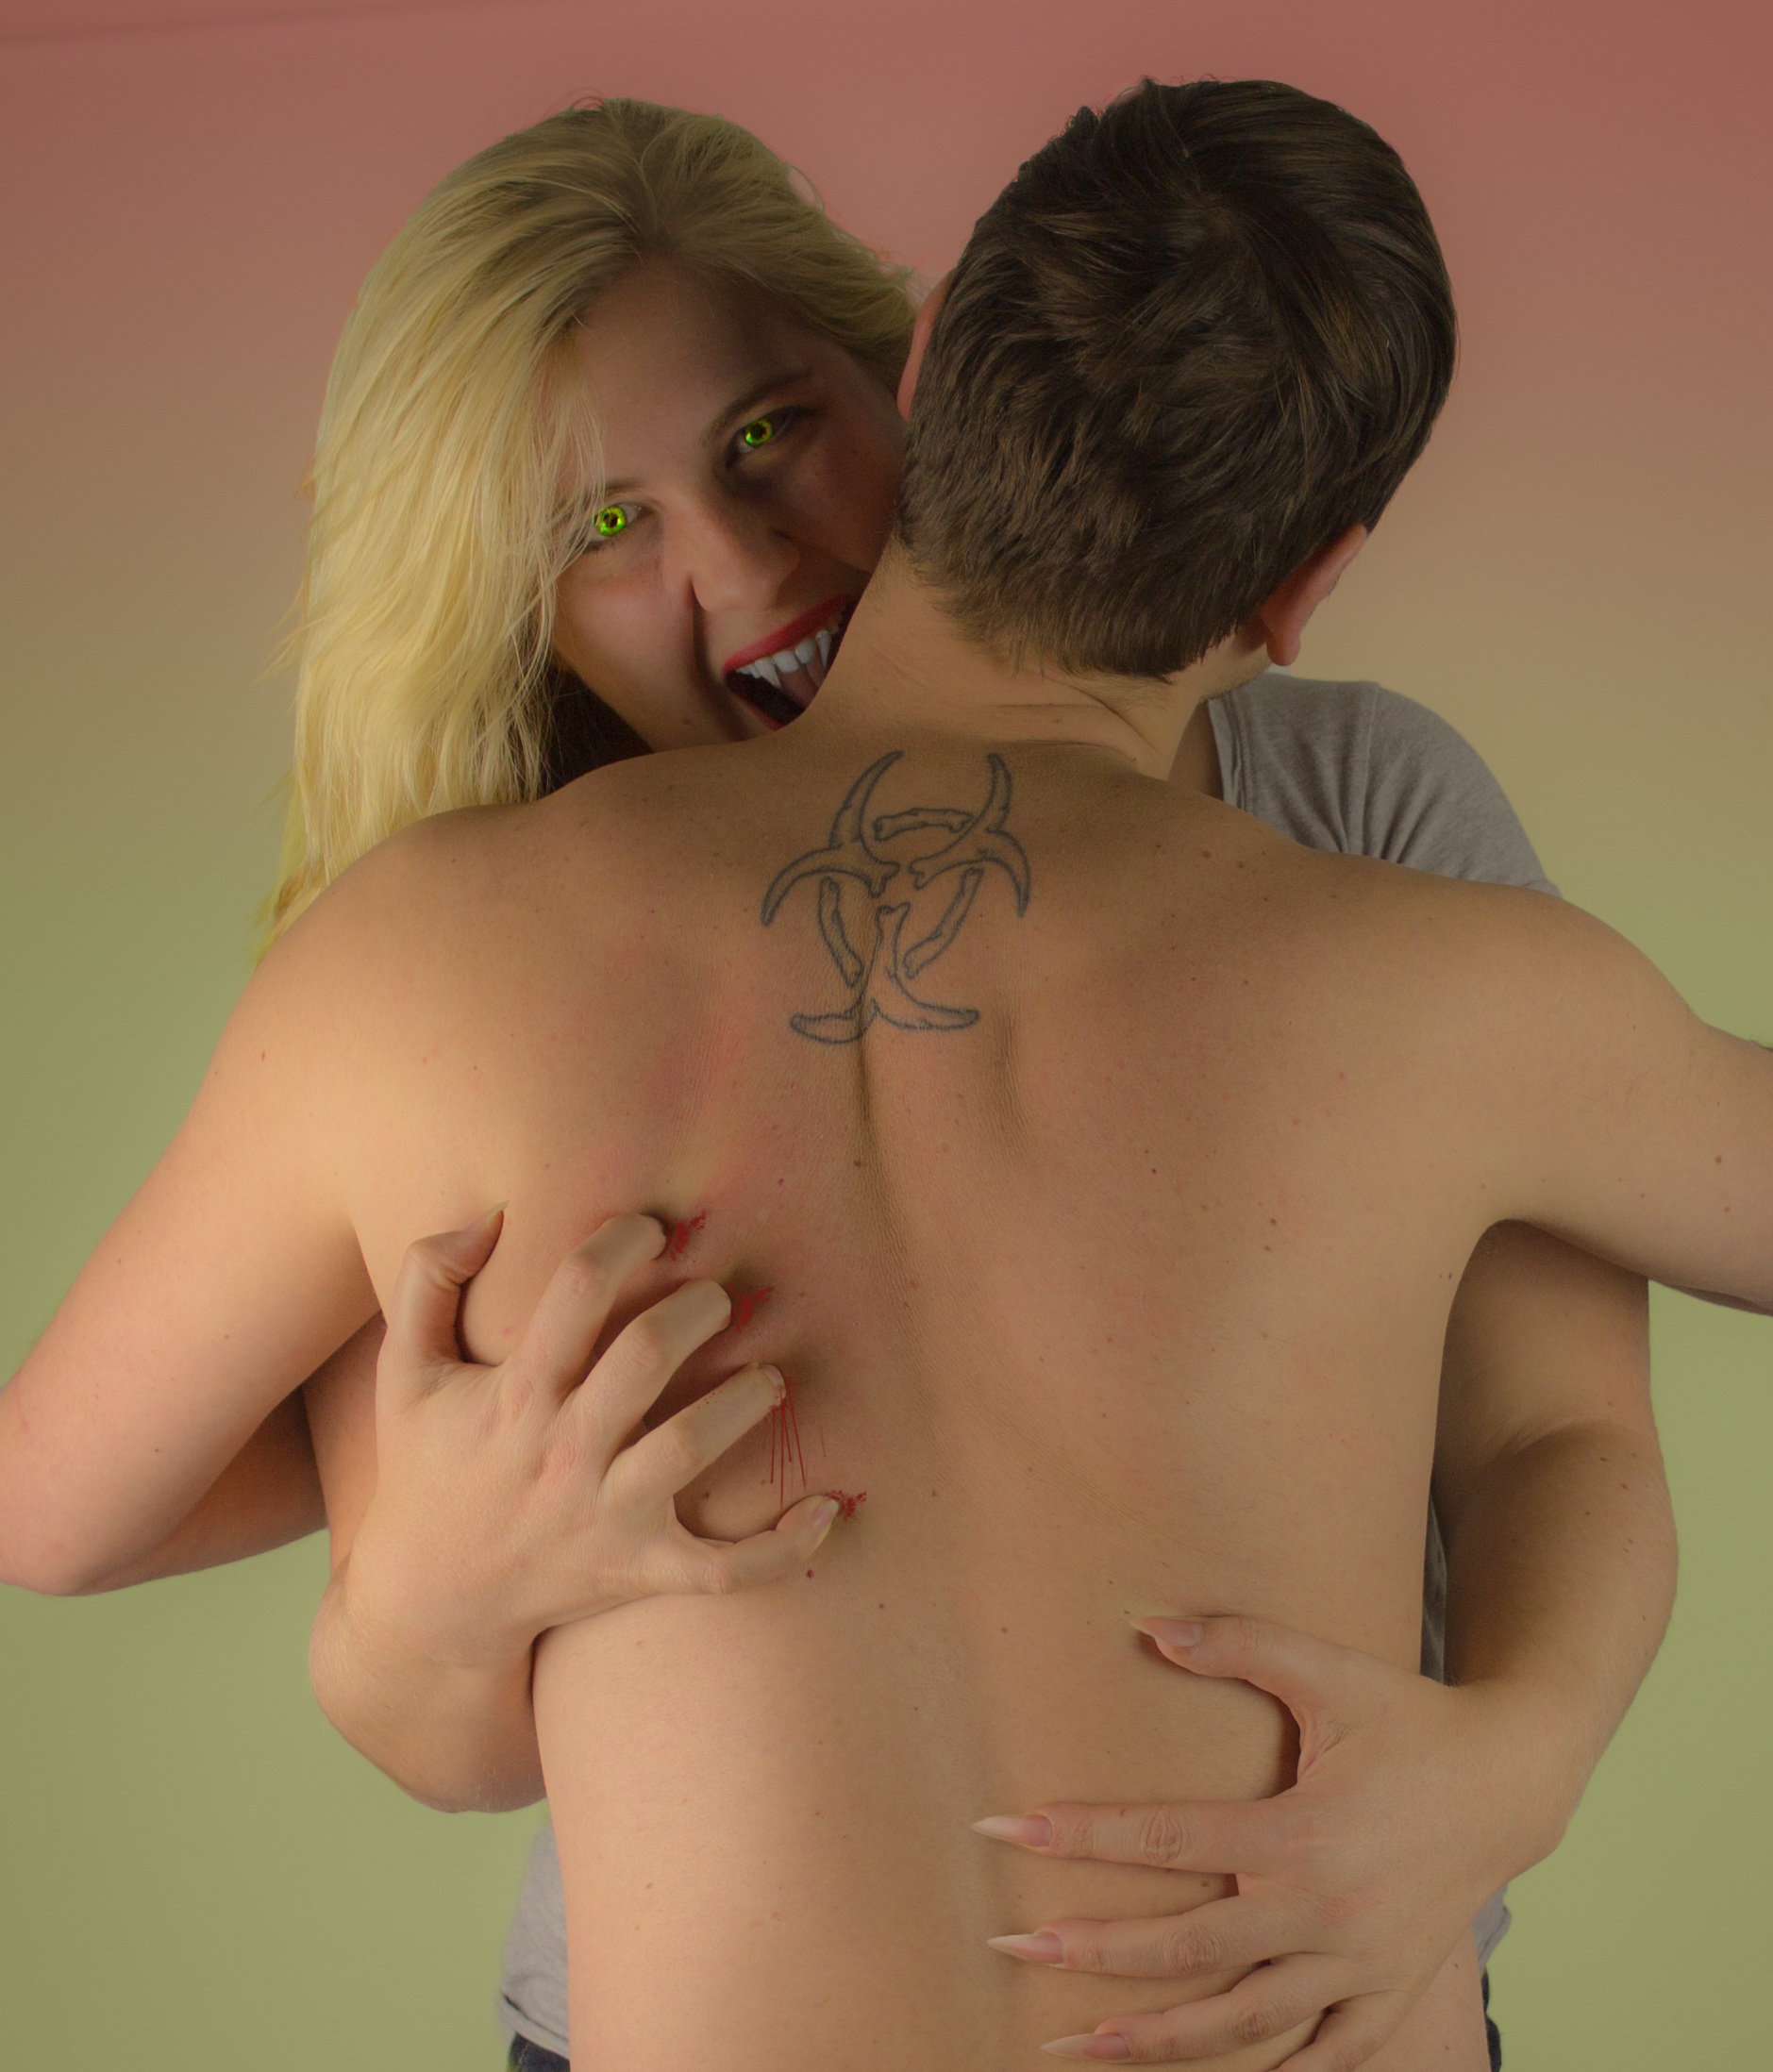
hand, man, person, woman, hair, trunk, finger, halloween, arm, hairstyle, muscle, mouth, chest, long hair, human body, black hair, nose, blood, neck, vampire, tooth, interaction, bite, abdomen, sense, human action, art model